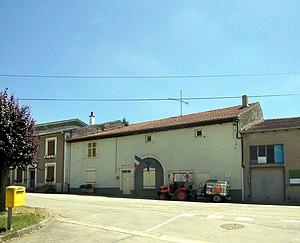
La mairie de Lemainville
Lemainville est une commune française située dans le département de Meurthe-et-Moselle en région Grand Est.